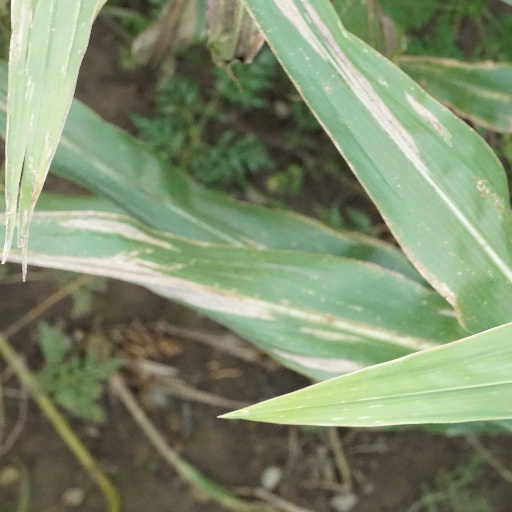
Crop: maize; corn